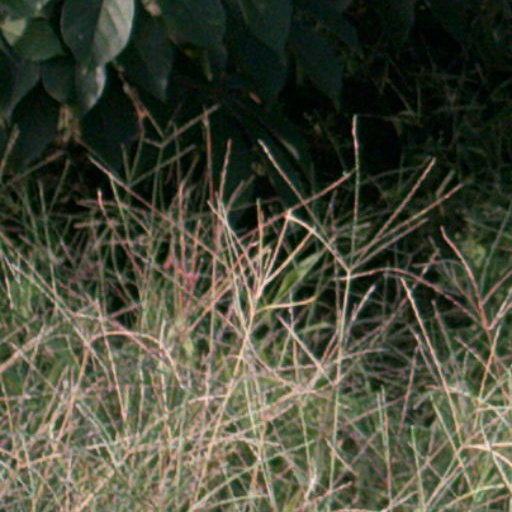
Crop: cassava